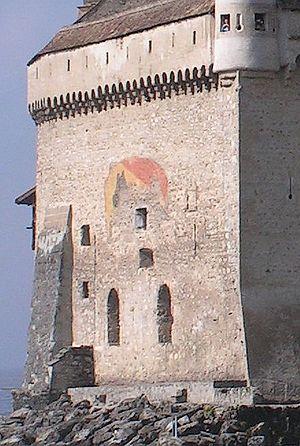
Le château de Chillon, se trouve sur les rives du lac Léman, à Veytaux en Suisse. De forme oblongue, le château mesure 110 mètres de long pour 50 mètres de large, le donjon culmine à 25 mètres. C'est une importante attraction touristique. Successivement occupé par la maison de Savoie puis par les Bernois dès 1536 et jusqu'en 1798, il appartient désormais à l'État de Vaud. Le château est le monument historique le plus visité de Suisse. En 2019, le château a connu un record de fréquentation historique avec plus de 430'000 entrées. La forteresse accueille des visiteurs du monde. En juin 2020, le château de Chillon ouvrira les portes de son nouveau pavillon-cafétériat : le Café Byron.